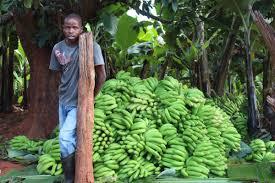
Mtu amesimama kando ya [cs]mzoga[cs] mkubwa wa ndizi ambazo zimekuwa sehemu ya mazao ya shamba. Ndizi hizi ni mboga za matunda zinazolimwa sana na hutumika wakati wa chakula cha ziada.